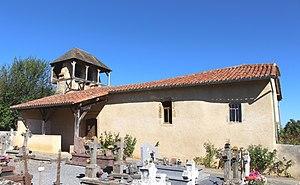
Chapelle Saint-Roch de Betmont (Hautes-Pyrénées)
Luby-Betmont est une commune française située dans le département des Hautes-Pyrénées, en région Occitanie.
La liste des chapelles des Hautes-Pyrénées présente les chapelles situées sur le territoire des communes du département français des Hautes-Pyrénées. Il est fait état des diverses protections dont elles peuvent bénéficier, et notamment les inscriptions et classements au titre des monuments historiques.